Faemino–Faema

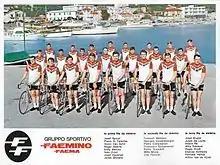
The Faemino–Faema of 1970

Faemino–Faema was a professional cycling team that existed from 1968 to 1970. Faema's most prominent rider was Eddy Merckx who won his first four grand tours with the team.